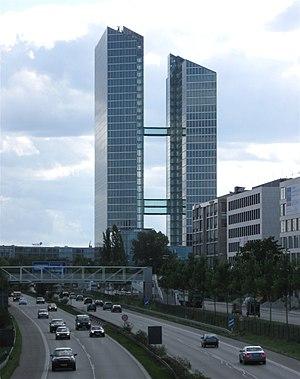
Highlight Towers est un gratte-ciel, composé de deux tours, situé à Munich en Allemagne. L'immeuble est notamment occupé par IBM.